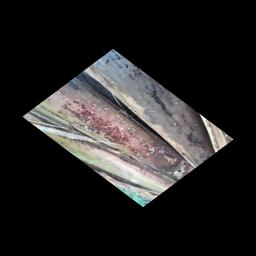
Label: PSEUDOSTEM WEEVIL